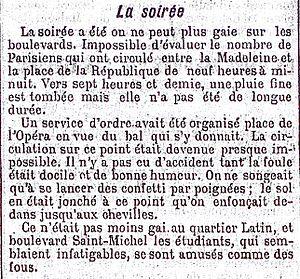
Description de la soirée de la Mi-Carême 1895 à Paris.
La Mi-Carême à Paris, longtemps appelée également Fête des Blanchisseuses, est de facto au moins depuis le XVIIIᵉ siècle la fête des femmes de Paris dans le cadre du très féminin Carnaval de Paris.